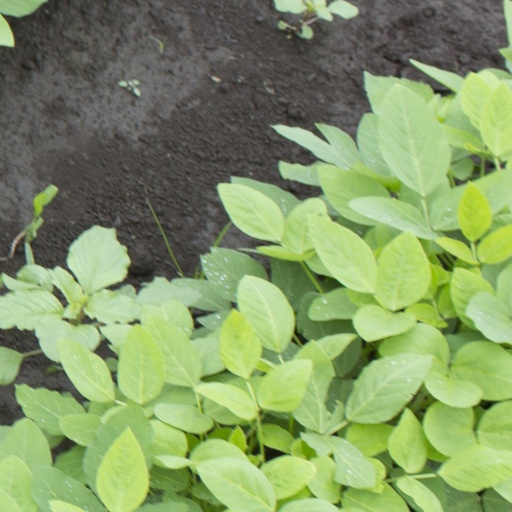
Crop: soybean